Coahuila

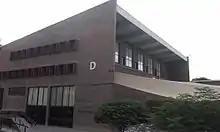
Building at the Iberoamerican University

About 95% of Mexico's coal reserves are found in Coahuila, which is the country's top mining state.